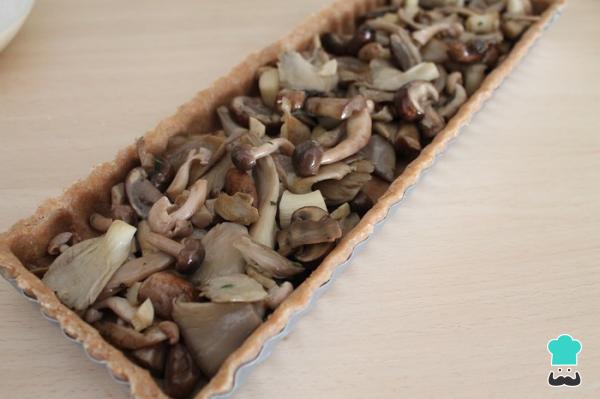
0Repartir las setas por toda la base de la tarta salada. ¡Ya casi está la receta fácil de pastel de setas y avellanas!